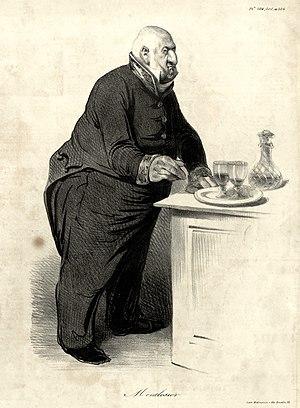
François Dominique de Reynaud, comte de Montlosier, né le 16 avril 1755 à Clermont-Ferrand où il est mort le 9 décembre 1838, est un homme politique français.